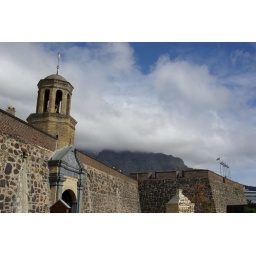
Capetown castle with table mtn in background